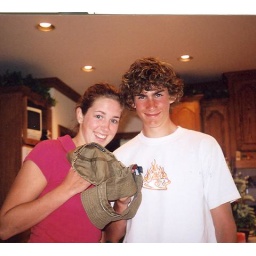
the hat that got caught in the sea doo...made the sea doo break and we were stranded in the lake for over an hour